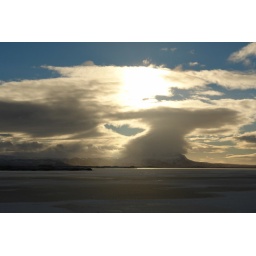
the sky above the lake Myvatn